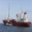
Label: ship